Church of Santa Catalina (Sevilla)

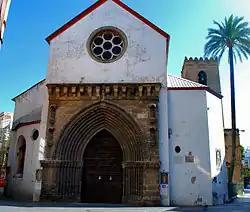

The Church of Santa Catalina (Spanish: "Iglesia de Santa Catalina") is a church located in Sevilla, Spain, constructed in the fourteenth century. It was declared "Bien de Interés Cultural" in 1912.